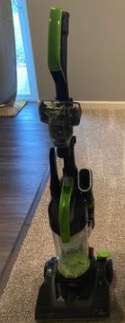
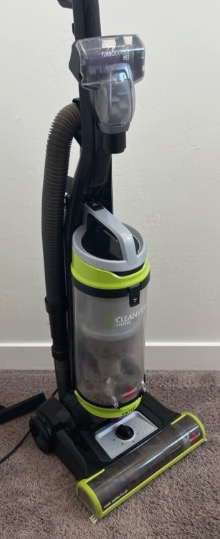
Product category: items_vacuum
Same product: no